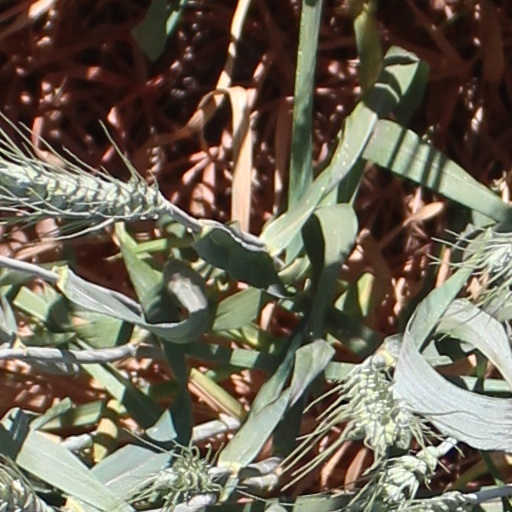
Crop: wheat